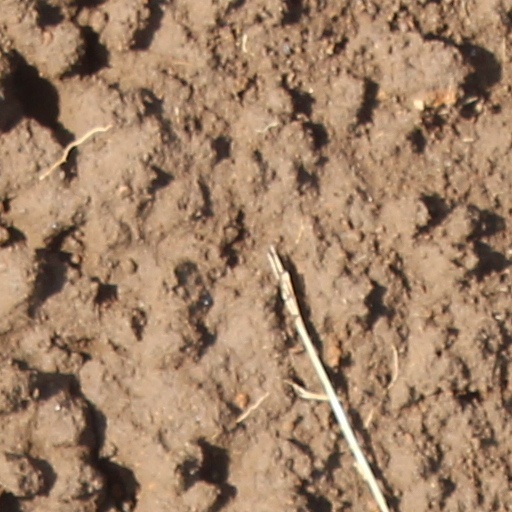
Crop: wheat